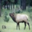
Label: deer